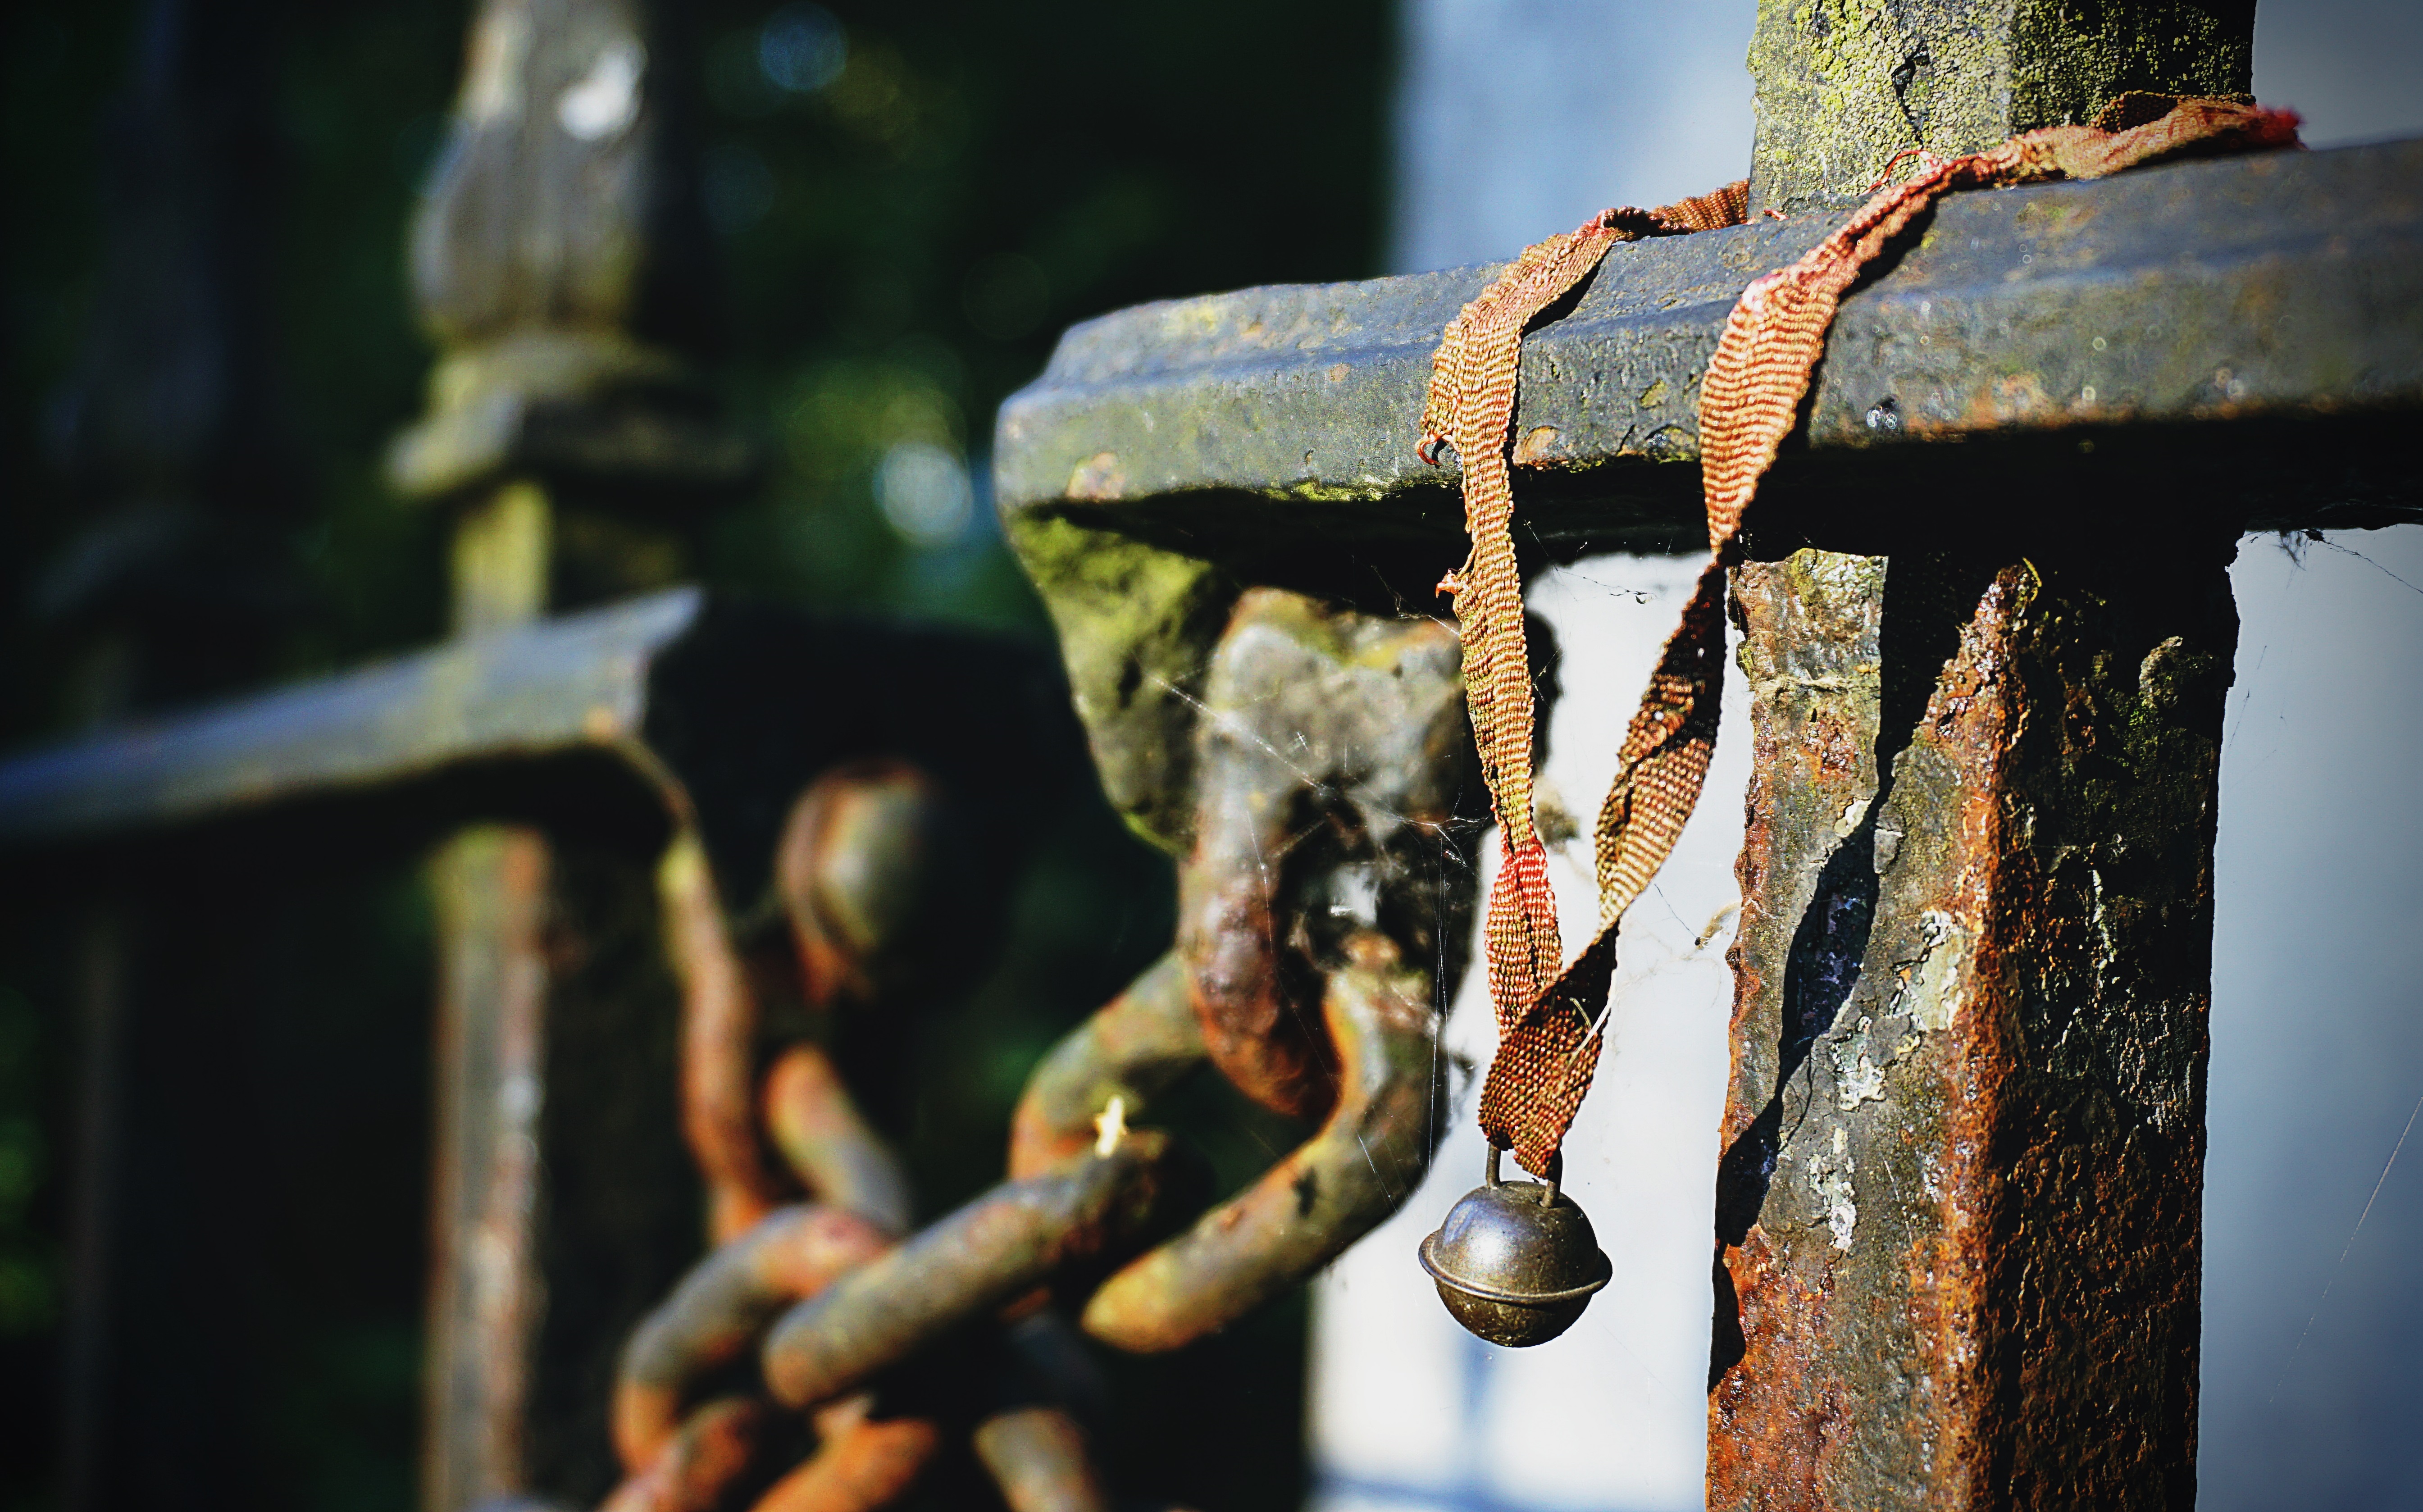
cemetery, metal railings, bell, lost, old, close up, wood, tree, branch, twig